Rodrigo Gutiérrez Girón

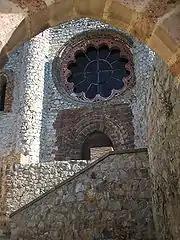
Calatrava Castle, formerly known as Dueñas Castle

Rodrigo Gutiérrez Girón (died 1193) was a magnate and "ricohombre" from Palencia who played a key role in the Medieval history of the Iberian Peninsula. He was the first one of his lineage to add "Girón" to his patronymic. Owner of vast holdings and estates, Rodrigo and his relatives formed one of the most powerful clans in Tierra de Campos since the time of the Banu Gómez.